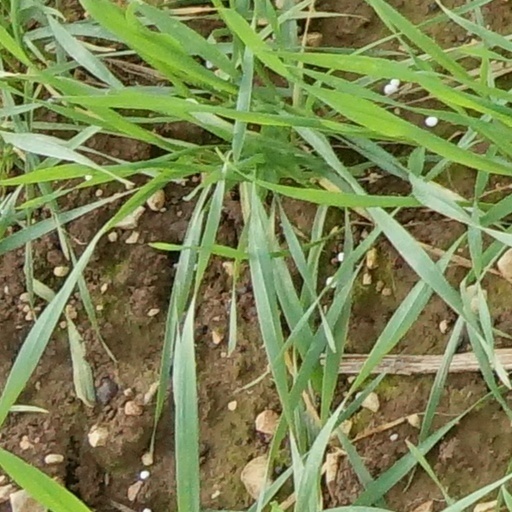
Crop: wheat